Road Tasted

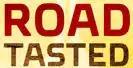

Road Tasted is a television program shown on Food Network in the United States. The show was originally hosted by Jamie Deen and Bobby Deen, the sons of the popular Food Network host Paula Deen, as they drove around the United States searching for the best in family-run food businesses. It premiered on July 11, 2006.